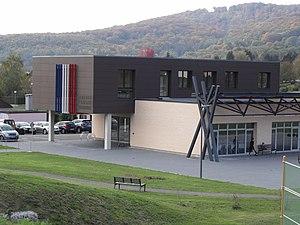
Mairie d'Amagney, Doubs, France
Amagney est une commune française située dans le département du Doubs, en région Bourgogne-Franche-Comté. Elle fait partie de la région culturelle et historique de Franche-Comté.